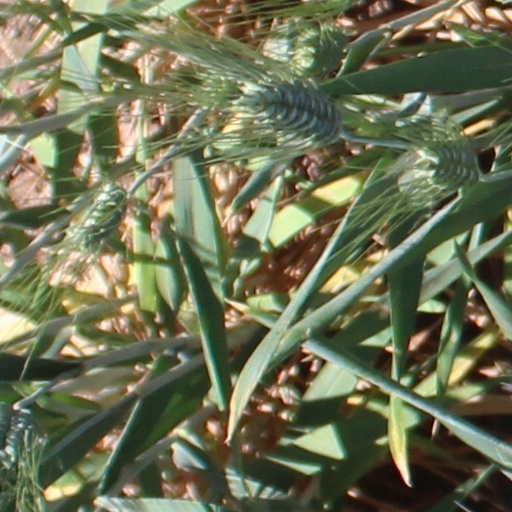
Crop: wheat